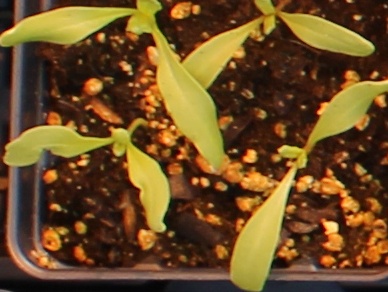
Label: Sugar beet